Girish Kumar

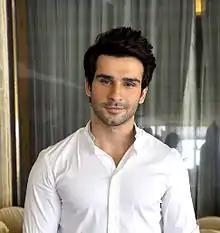
Girish promoting his film "Ramaiya Vastavaiya" in 2013.

Girish Kumar (born 30 January 1989) is an Indian actor working in the Hindi film industry. Kumar made his Bollywood debut with the romantic comedy film "Ramaiya Vastavaiya", opposite Shruti Haasan, which was released on 19 July 2013.